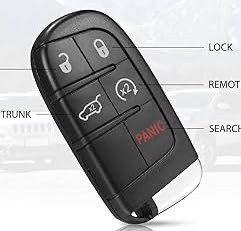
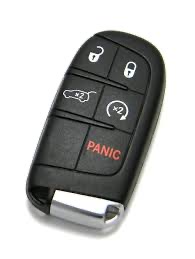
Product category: misc
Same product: yes